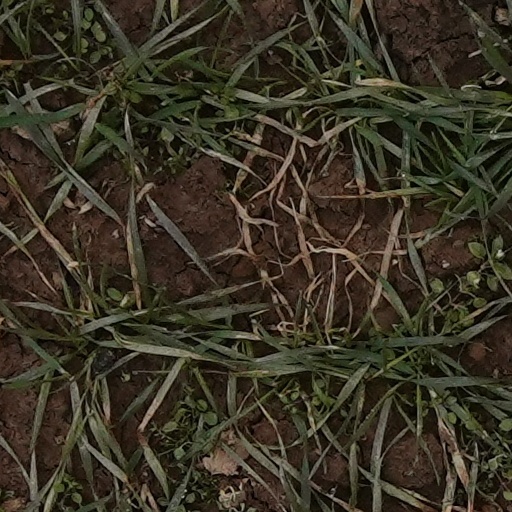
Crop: wheat